Worth Street station

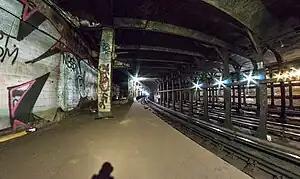
Platform of the Worth Street station

The Worth Street station was a local station on the IRT Lexington Avenue Line of the New York City Subway. It is located at Lafayette Street and Worth Street, in Civic Center, Manhattan.